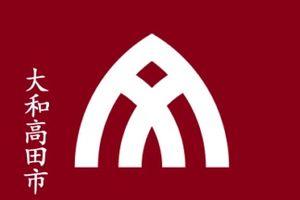
Yamatotakada est une ville de la préfecture de Nara sur l'île de Honshū au Japon.